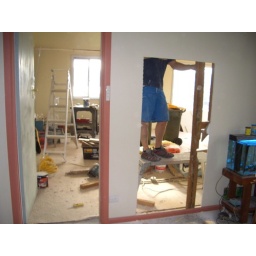
Hole in the wall for the fish tank to go.... we had to live in a building site for quite a few weeks!